Ancient Egyptian literature

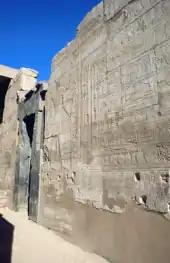
The Annals of Pharaoh Thutmose III at Karnak

Olivier Perdu, a professor of Egyptology at the Collège de France, states that biographies did not exist in ancient Egypt, and that commemorative writing should be considered autobiographical. Edward L. Greenstein, Professor of Bible at the Tel Aviv University and Bar-Ilan University, disagrees with Perdu's terminology, stating that the ancient world produced no "autobiographies" in the modern sense, and these should be distinguished from 'autobiographical' texts of the ancient world. However, both Perdu and Greenstein assert that autobiographies of the ancient Near East should not be equated with the modern concept of autobiography.